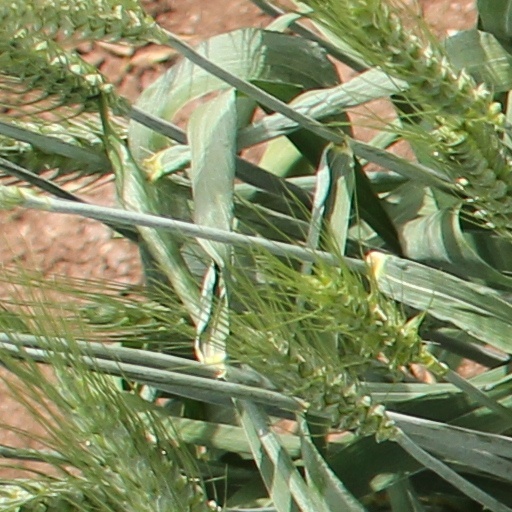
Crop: wheat